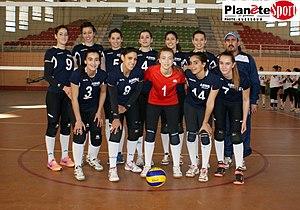
Yasmine Oussalah
Yasmine Oussalah est une volleyeuse algérienne qui a évolué dans le poste de passeuse. Elle est née le 7 avril 1993 à Béjaïa. Évoluant au sein du club de l'ASWB, elle est membre de la sélection algérienne.